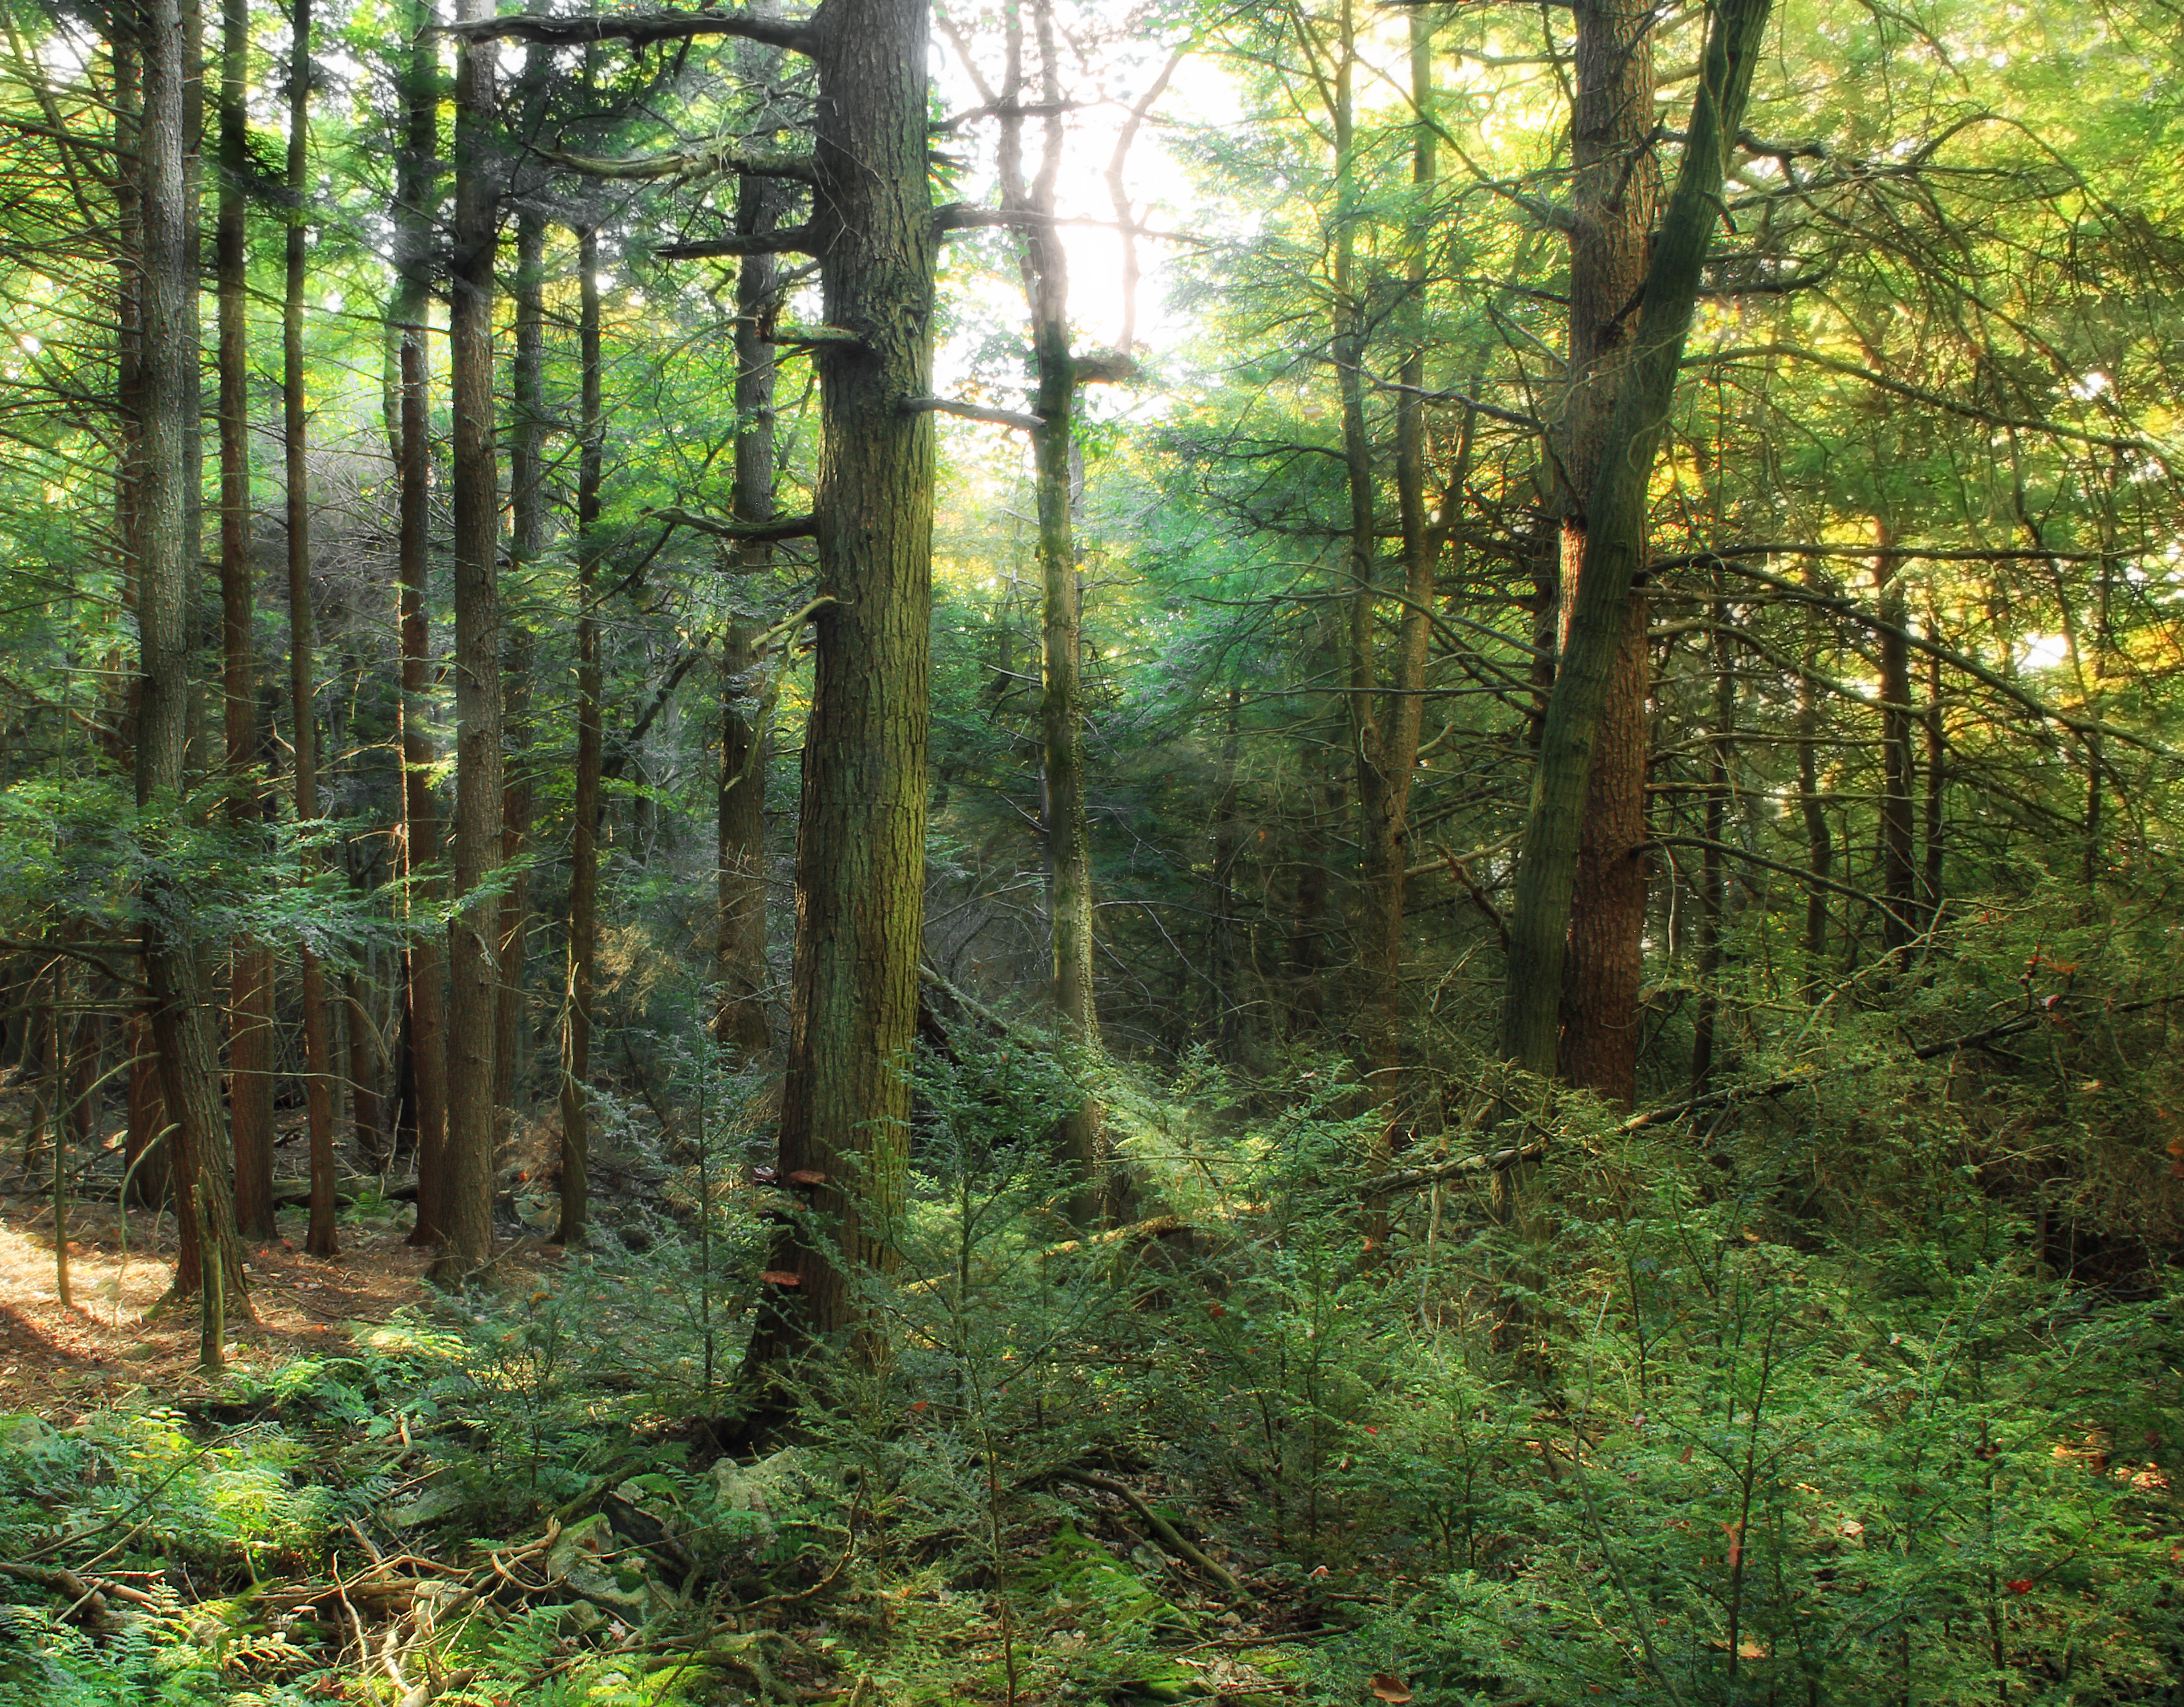
tree, nature, forest, wilderness, hiking, trail, leaf, jungle, autumn, trees, creativecommons, coniferous, spruce, vegetation, rainforest, clintoncounty, deciduous, wetland, hemlocks, easternhemlocks, tsugacanadensis, understory, undergrowth, saplings, pennsylvania, backlight, baldeaglestateforest, pennyhill, mountriansares, riansaresmountain, mtriansares, woodland, habitat, ecosystem, nature reserve, biome, old growth forest, natural environment, geographical feature, temperate broadleaf and mixed forest, temperate coniferous forest, riparian forest